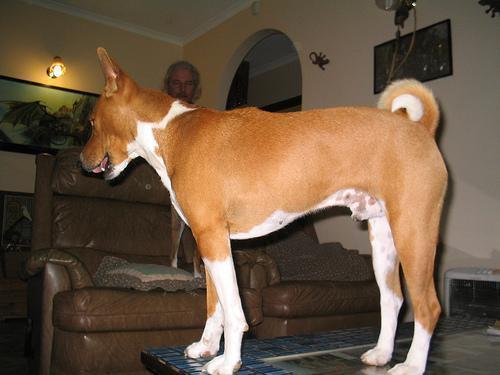
basenji